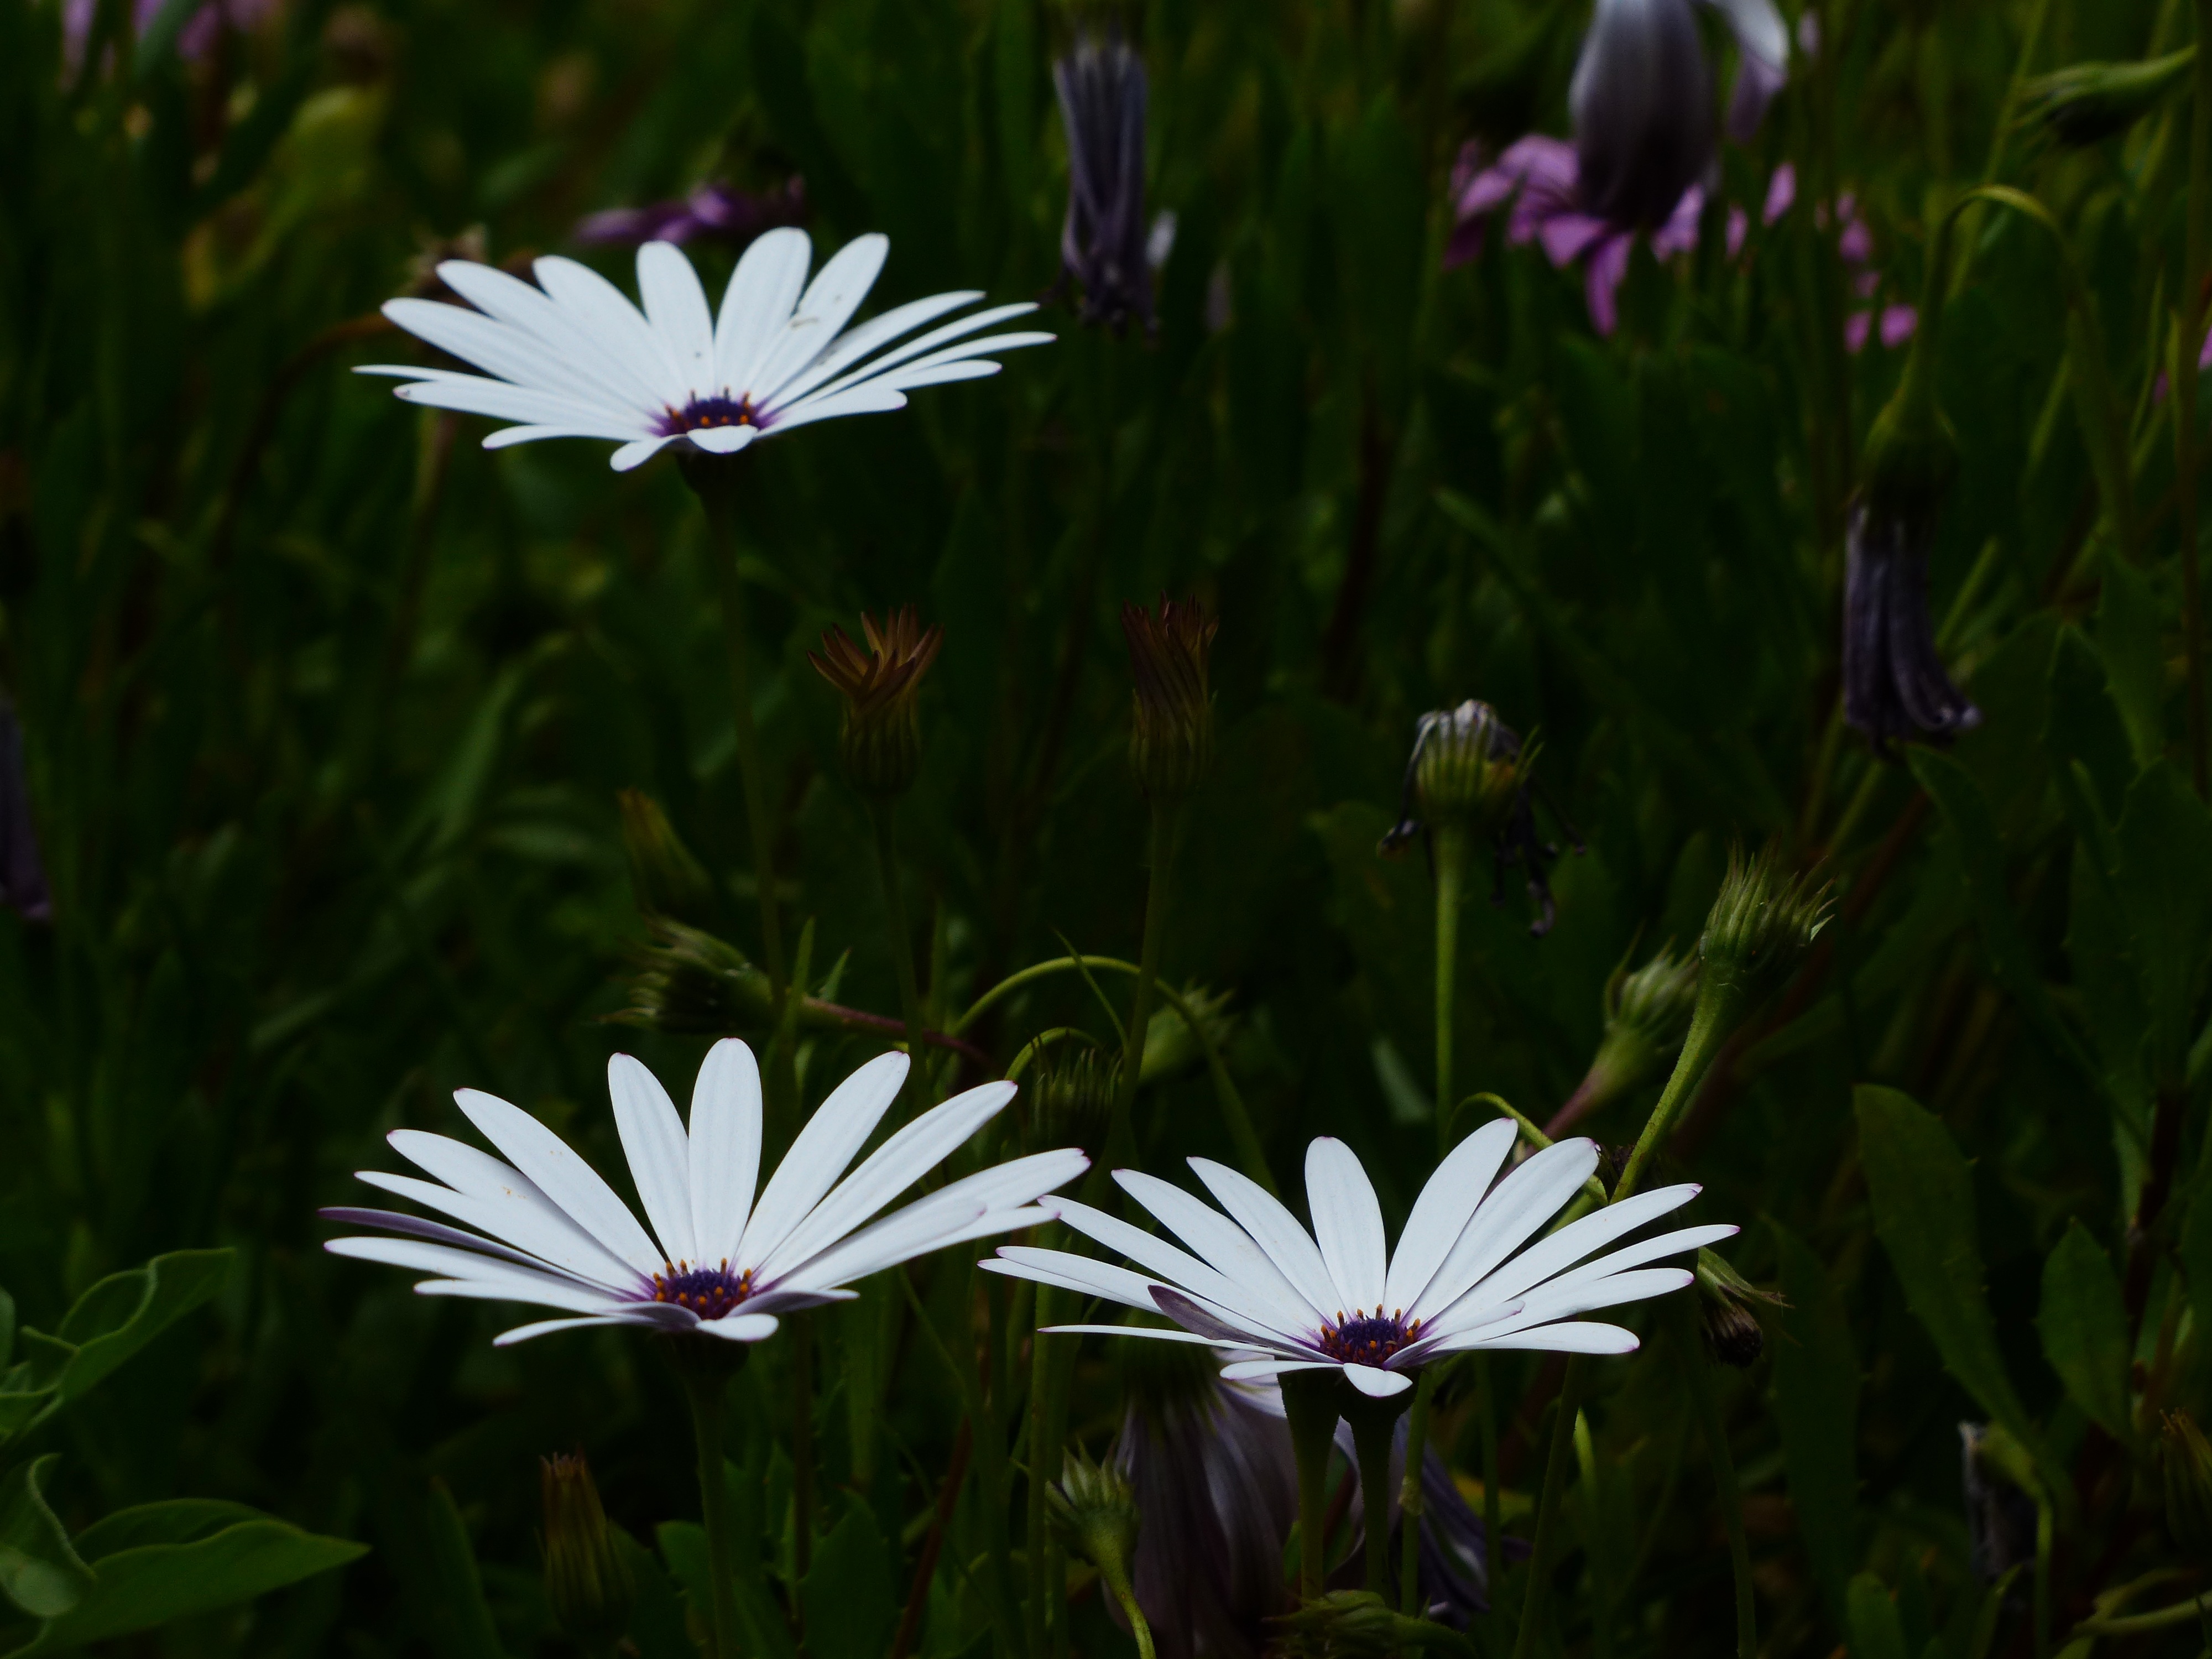
nature, grass, blossom, plant, white, field, meadow, flower, petal, daisy, herb, botany, flora, wildflower, flowers, asteraceae, osteospermum, composites, macro photography, flowering plant, daisy family, cape basket, oxeye daisy, cape daisies, paternoster shrub, land plant, garden cosmos